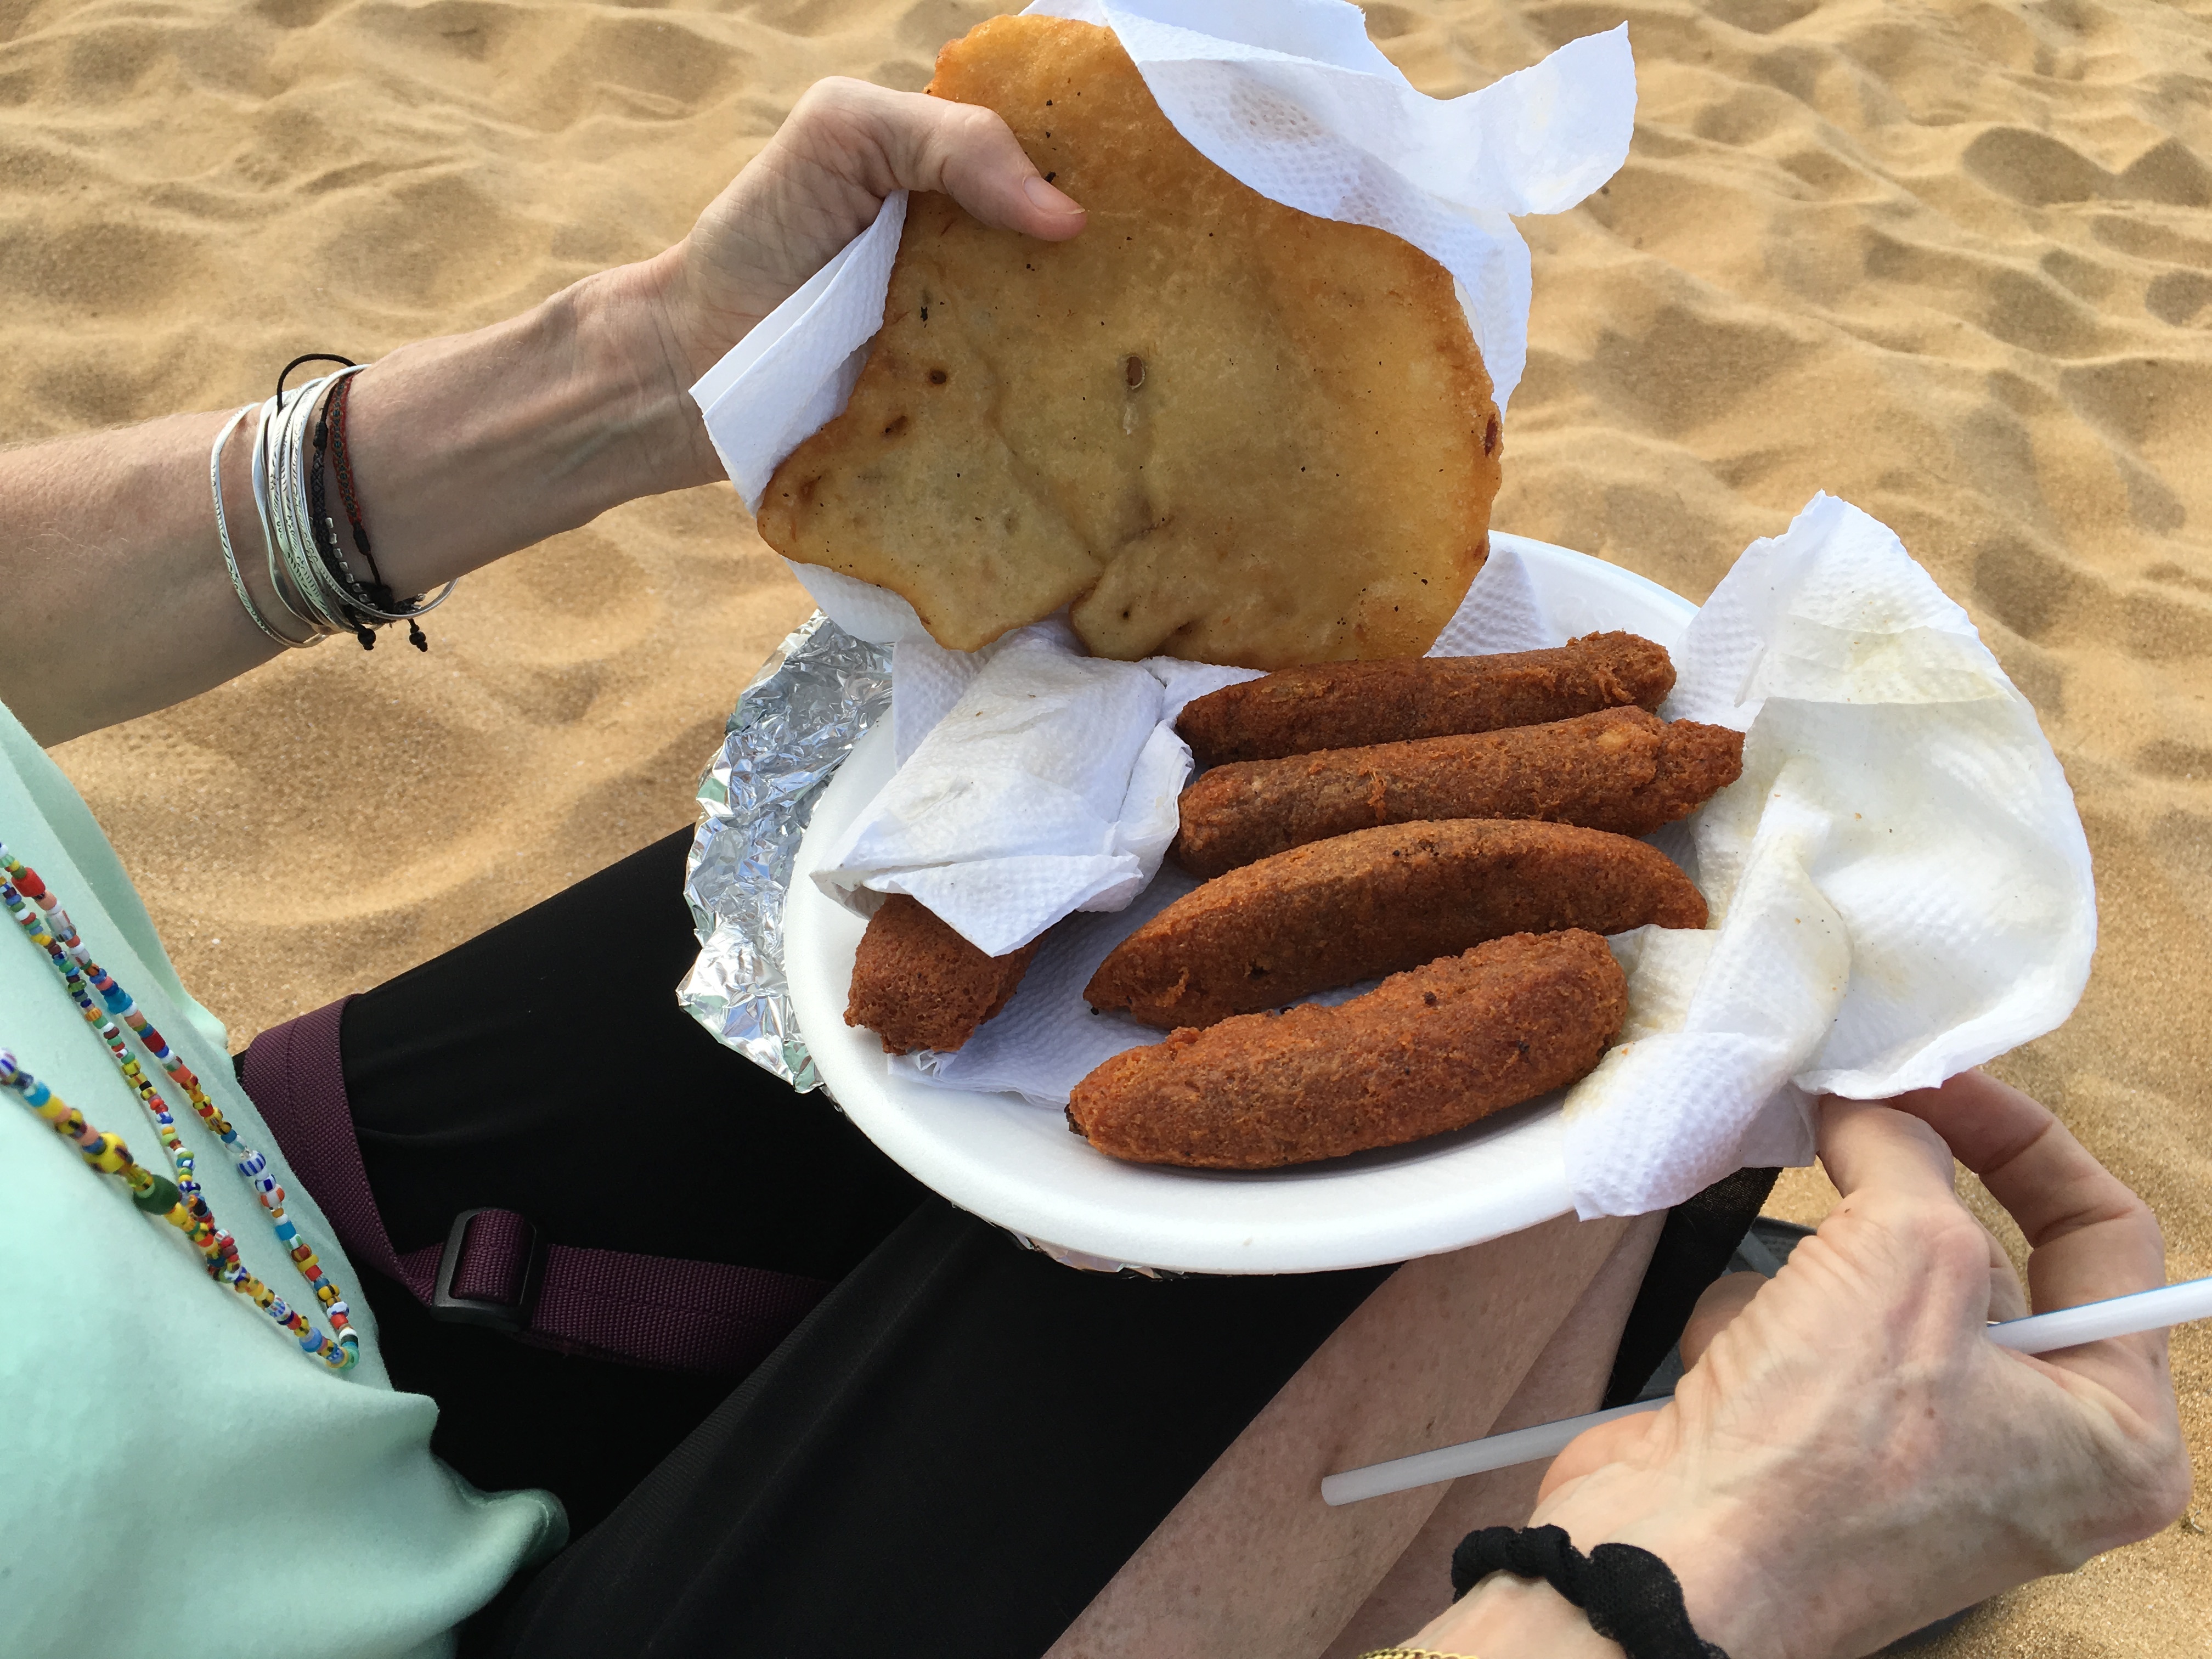
dish, meal, food, baking, dessert, flavor, junk food, sense, human action